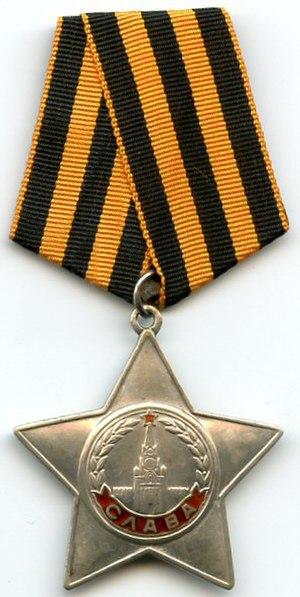
URSS, Ordre de la Gloire de 3ème classe.
L'ordre de la Gloire est l'une des plus hautes récompenses et décorations soviétiques de la Seconde Guerre mondiale, créée le 8 novembre 1943 et comprenant trois classes. Seules quatre femmes ont reçu les trois classes de cette récompense : Danutė Stanelienė, Matrena Netcheporchoukova, Nina Lobkovskaïa et Nina Petrova.
Le Ruban de Saint-Georges est un des symboles les plus connus et les plus utilisés en Russie pour symboliser la valeur militaire.
Roza Iegorovna Chanina, née le 3 avril 1924 et tuée au combat le 28 janvier 1945, est un tireur d'élite soviétique de la Seconde Guerre mondiale.
Les décorations dans cette liste sont des décorations de l'ex-Union Soviétique décernées pour reconnaître des réalisations militaires et civiles. Certaines de ces récompenses ont été abolies suite à la dissolution de l'Union soviétique, alors que d'autres sont conservées par la Fédération de Russie à partir de 1991 et furent simplement retravaillées afin d'abroger les signes communistes.